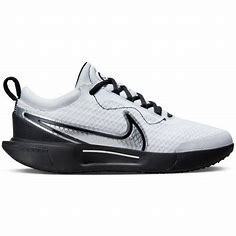
Brand: Nike
Model: Court Zoom Pro